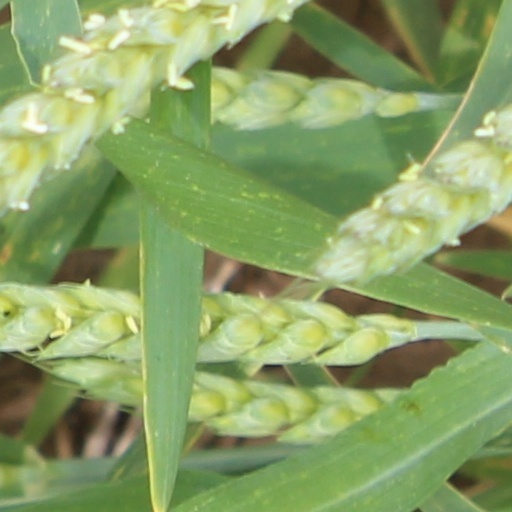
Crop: wheat